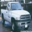
Label: pickup_truck